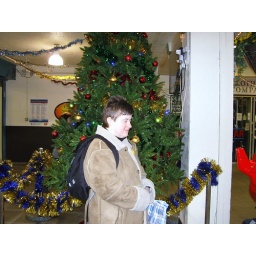
K stood by a Xmas tree in St John street market.